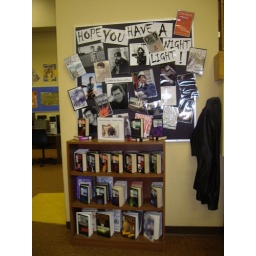
Materials:Black construction paper backgroundcomputer printed book covers and photosword processed headingacrylic standbooks by Stephen King